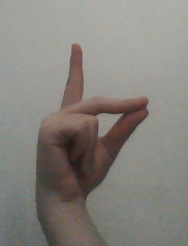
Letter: ta